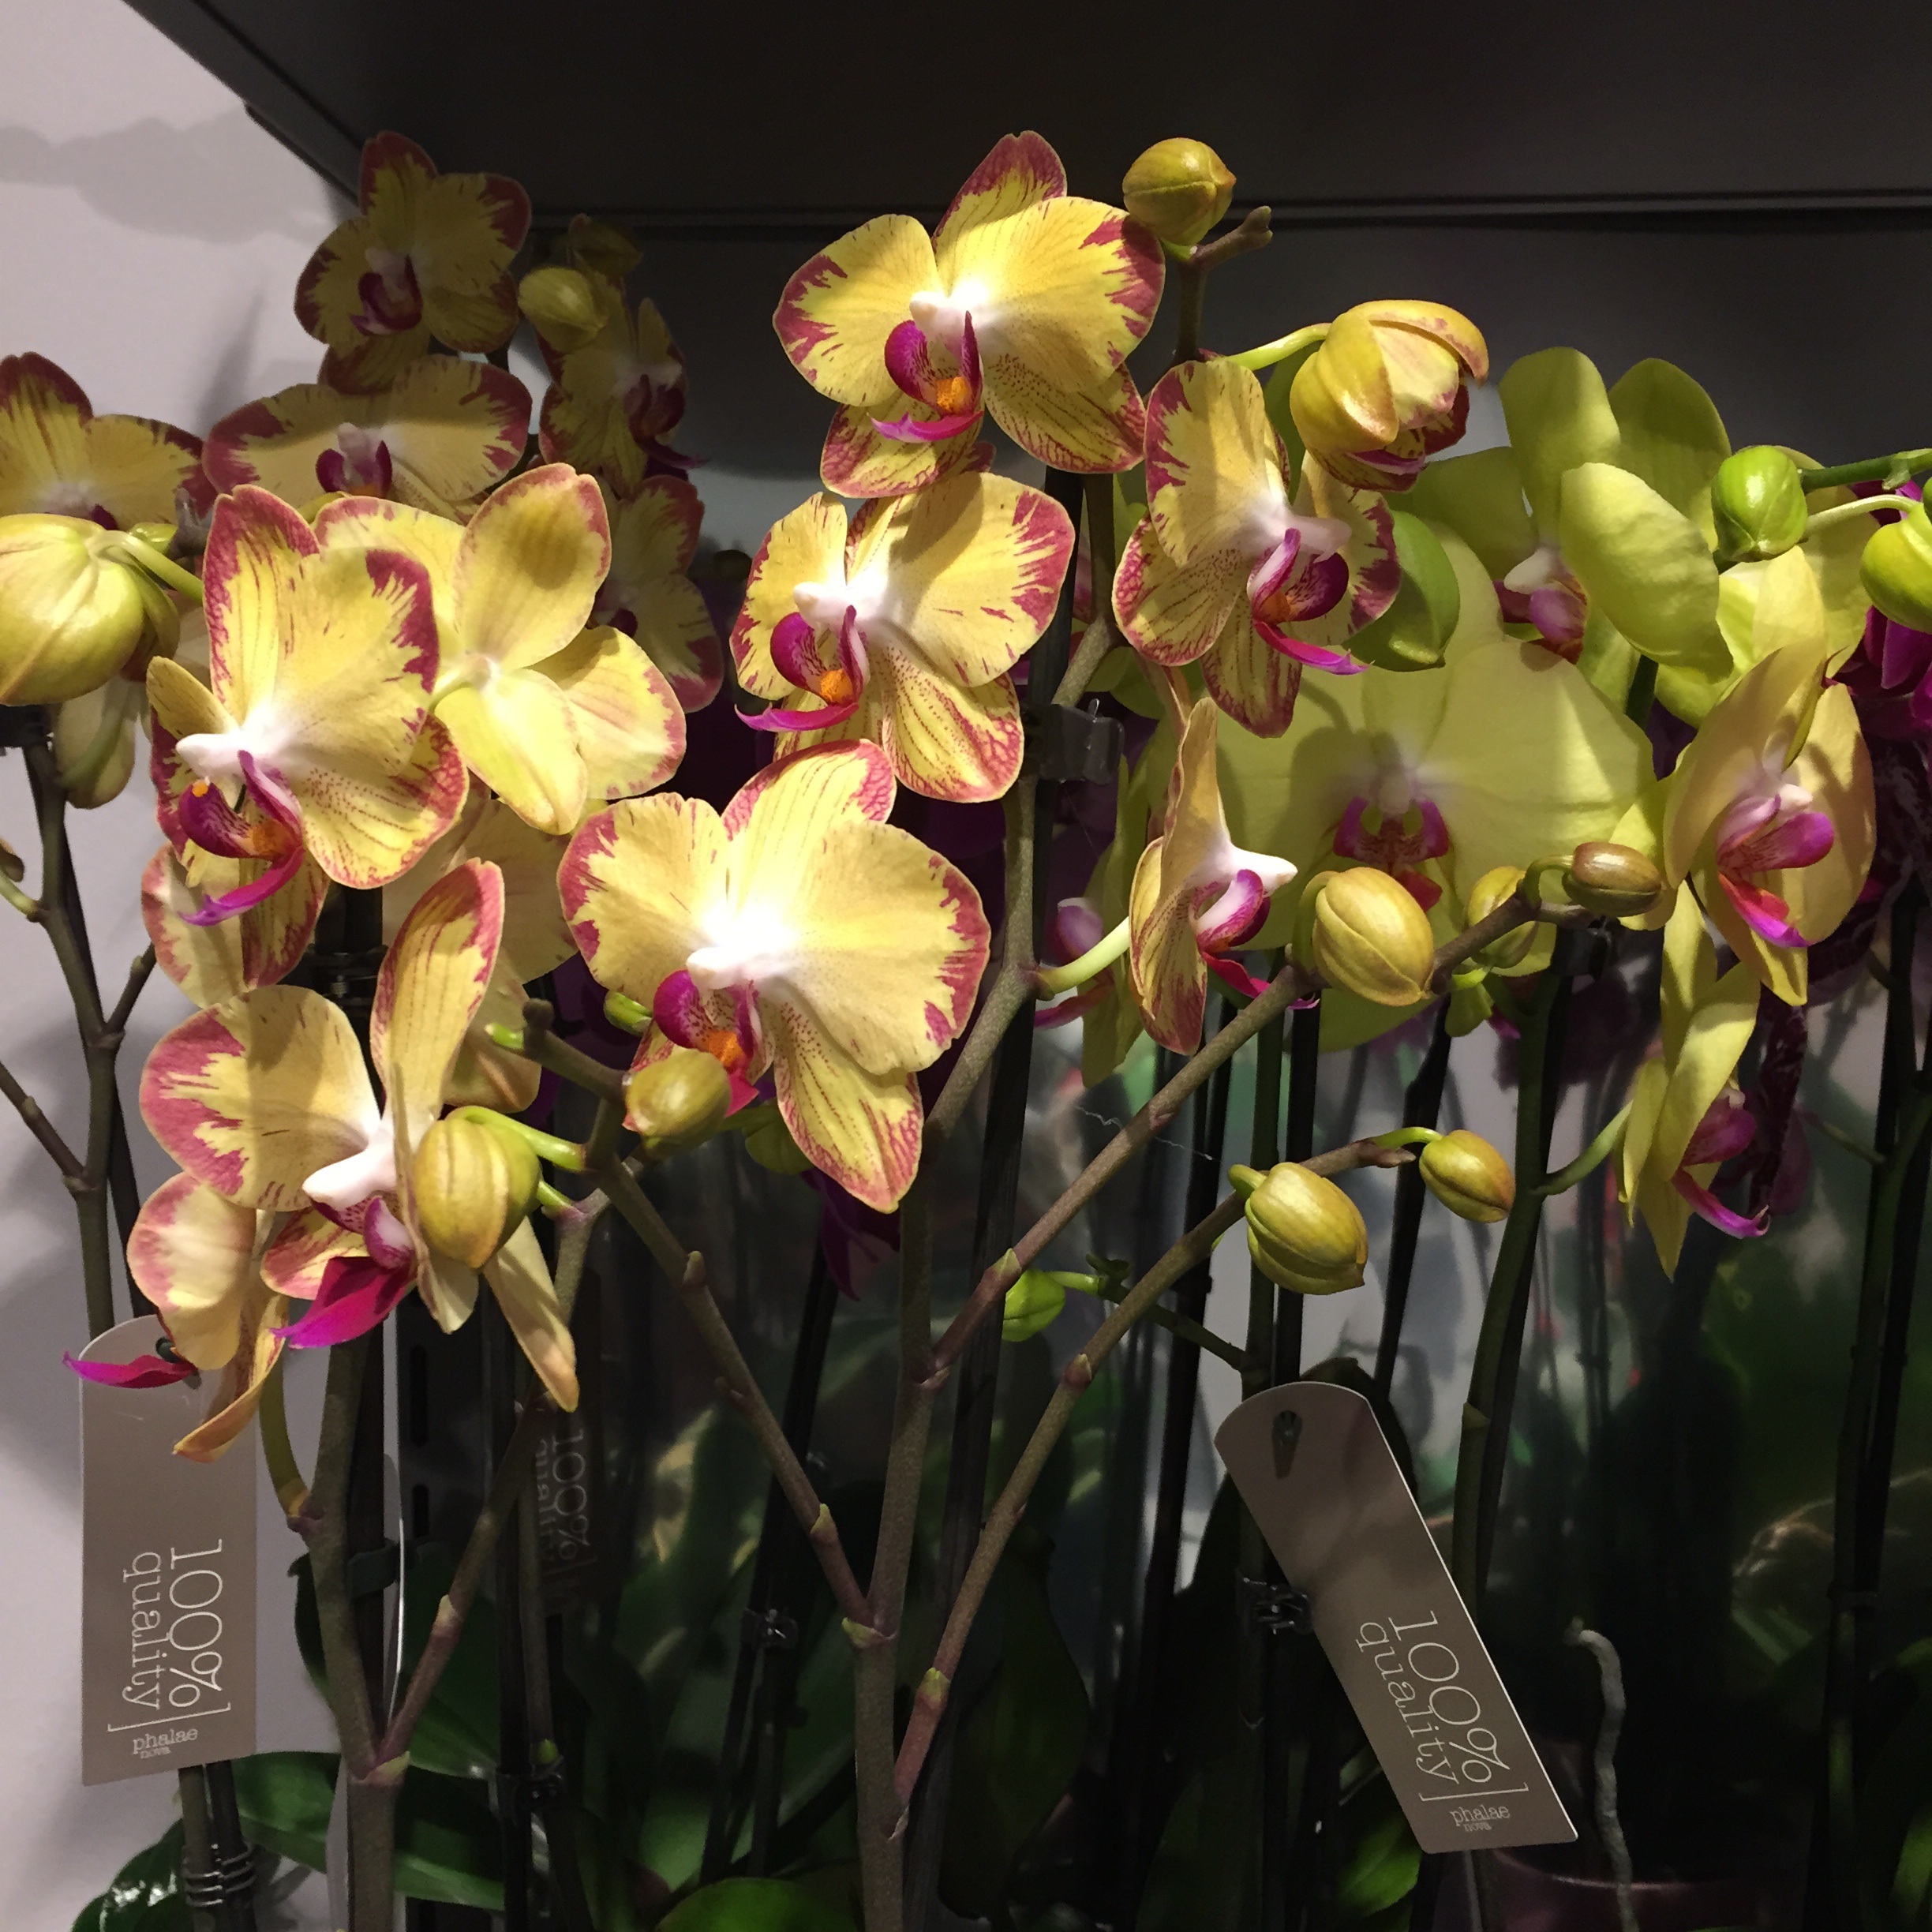
plant, flower, botany, yellow, flora, orchid, flowers, orchids, floristry, flowering plant, floral design, dendrobium, land plant, moth orchid, flower arranging